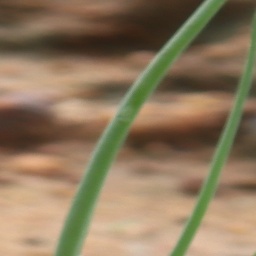
Label: healthy